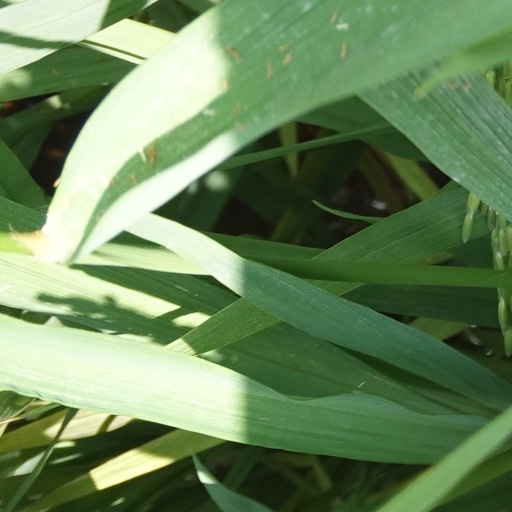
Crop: rice